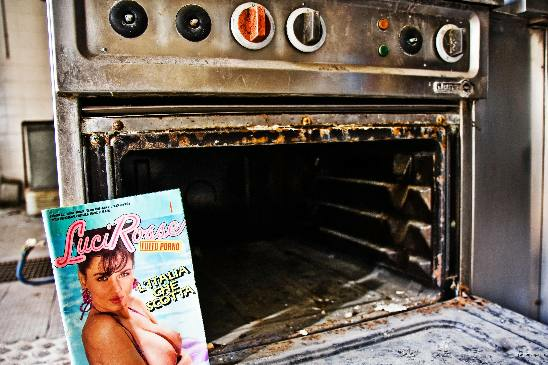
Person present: No